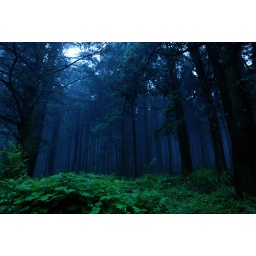
foggy forest in Lushan mountain